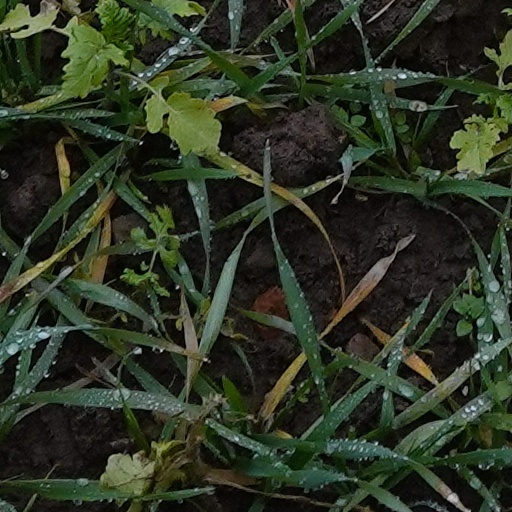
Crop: wheat